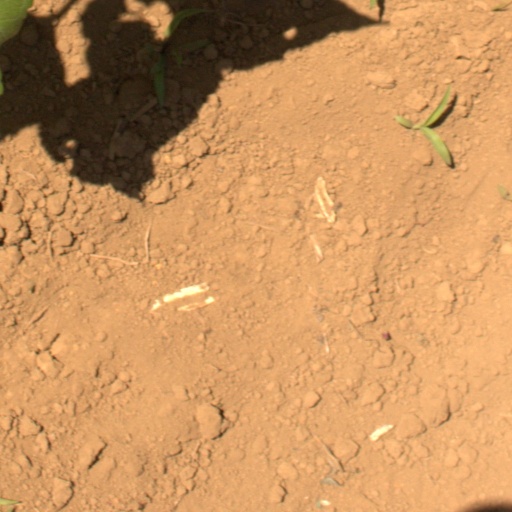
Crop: Jerusalem artichoke